Human nutrition

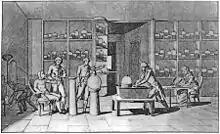
By containing his assistant, Armand Seguin, inside a rubber suit fitted with a tube sealed to his mouth with putty, Antoine Lavoisier first measured basal metabolic rate. Drawing by Madame Lavoisier (seated at right).

Around 1770, Antoine Lavoisier discovered the details of metabolism, demonstrating that the oxidation of food is the source of body heat. Called the most fundamental chemical discovery of the 18th century, Lavoisier discovered the principle of conservation of mass. His ideas made the phlogiston theory of combustion obsolete.